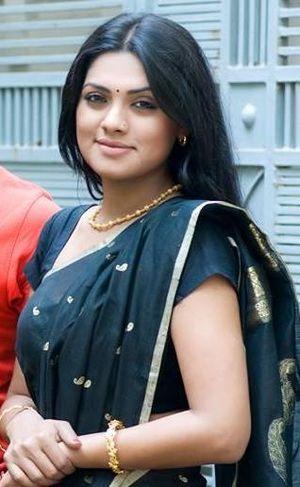
Nusrat Imrose Tisha, connue sous le nom de Tisha, est une actrice et mannequin bangladaise. Elle est l'un des visages les plus populaires de la télévision. Ses films Doob: No Bed of Roses, Television, Third Person Singular Number ont été acclamés par la critique dans le monde entier.